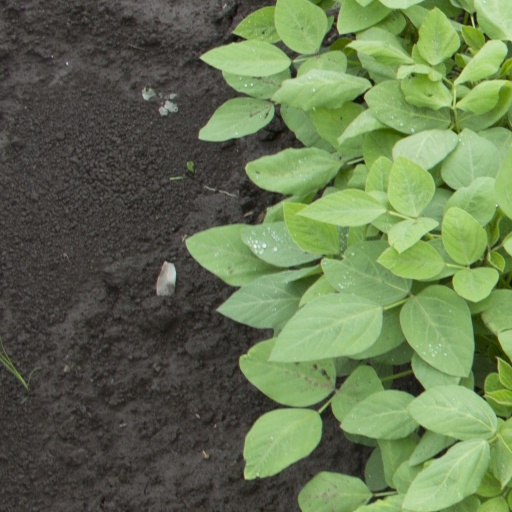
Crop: soybean